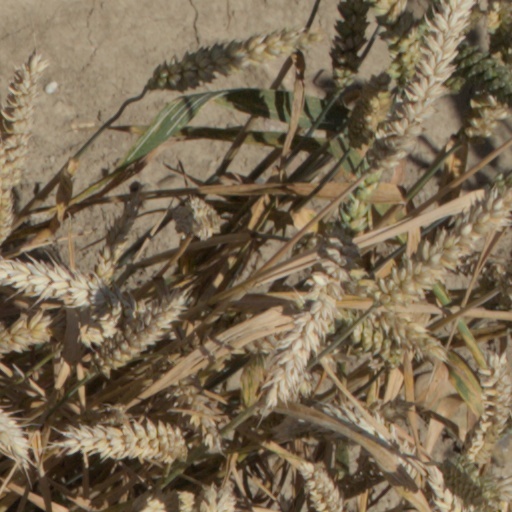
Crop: wheat